Ellendale, Delaware

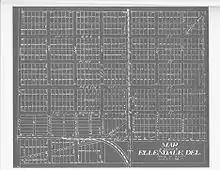
Ellendale as surveyed in 1906

In 1918, the DuPont Highway (now known as DuPont Boulevard and U.S. 113) was completed. While this was seen as a great boon to the town, it would eventually lead to the decline of the railroad and the town's economy, leading to the closing of all the towns factories. In May 1920, after several fires in the town, the Town Council met to establish a fire department to protect the citizens and businesses of Ellendale and surrounding communities. The newly formed fire department purchased a Ford Model T fire truck for $1400 from the Viscose Silk Company in Marcus Hook, Pennsylvania. The formation of a police department followed soon after with the town of Ellendale hiring its first police officer, William Bennett, in June 1921.